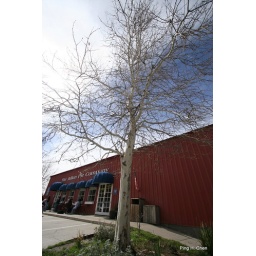
I was facinated by the trees around the pie company. Thought the white tree contrasted nicely with the red building.